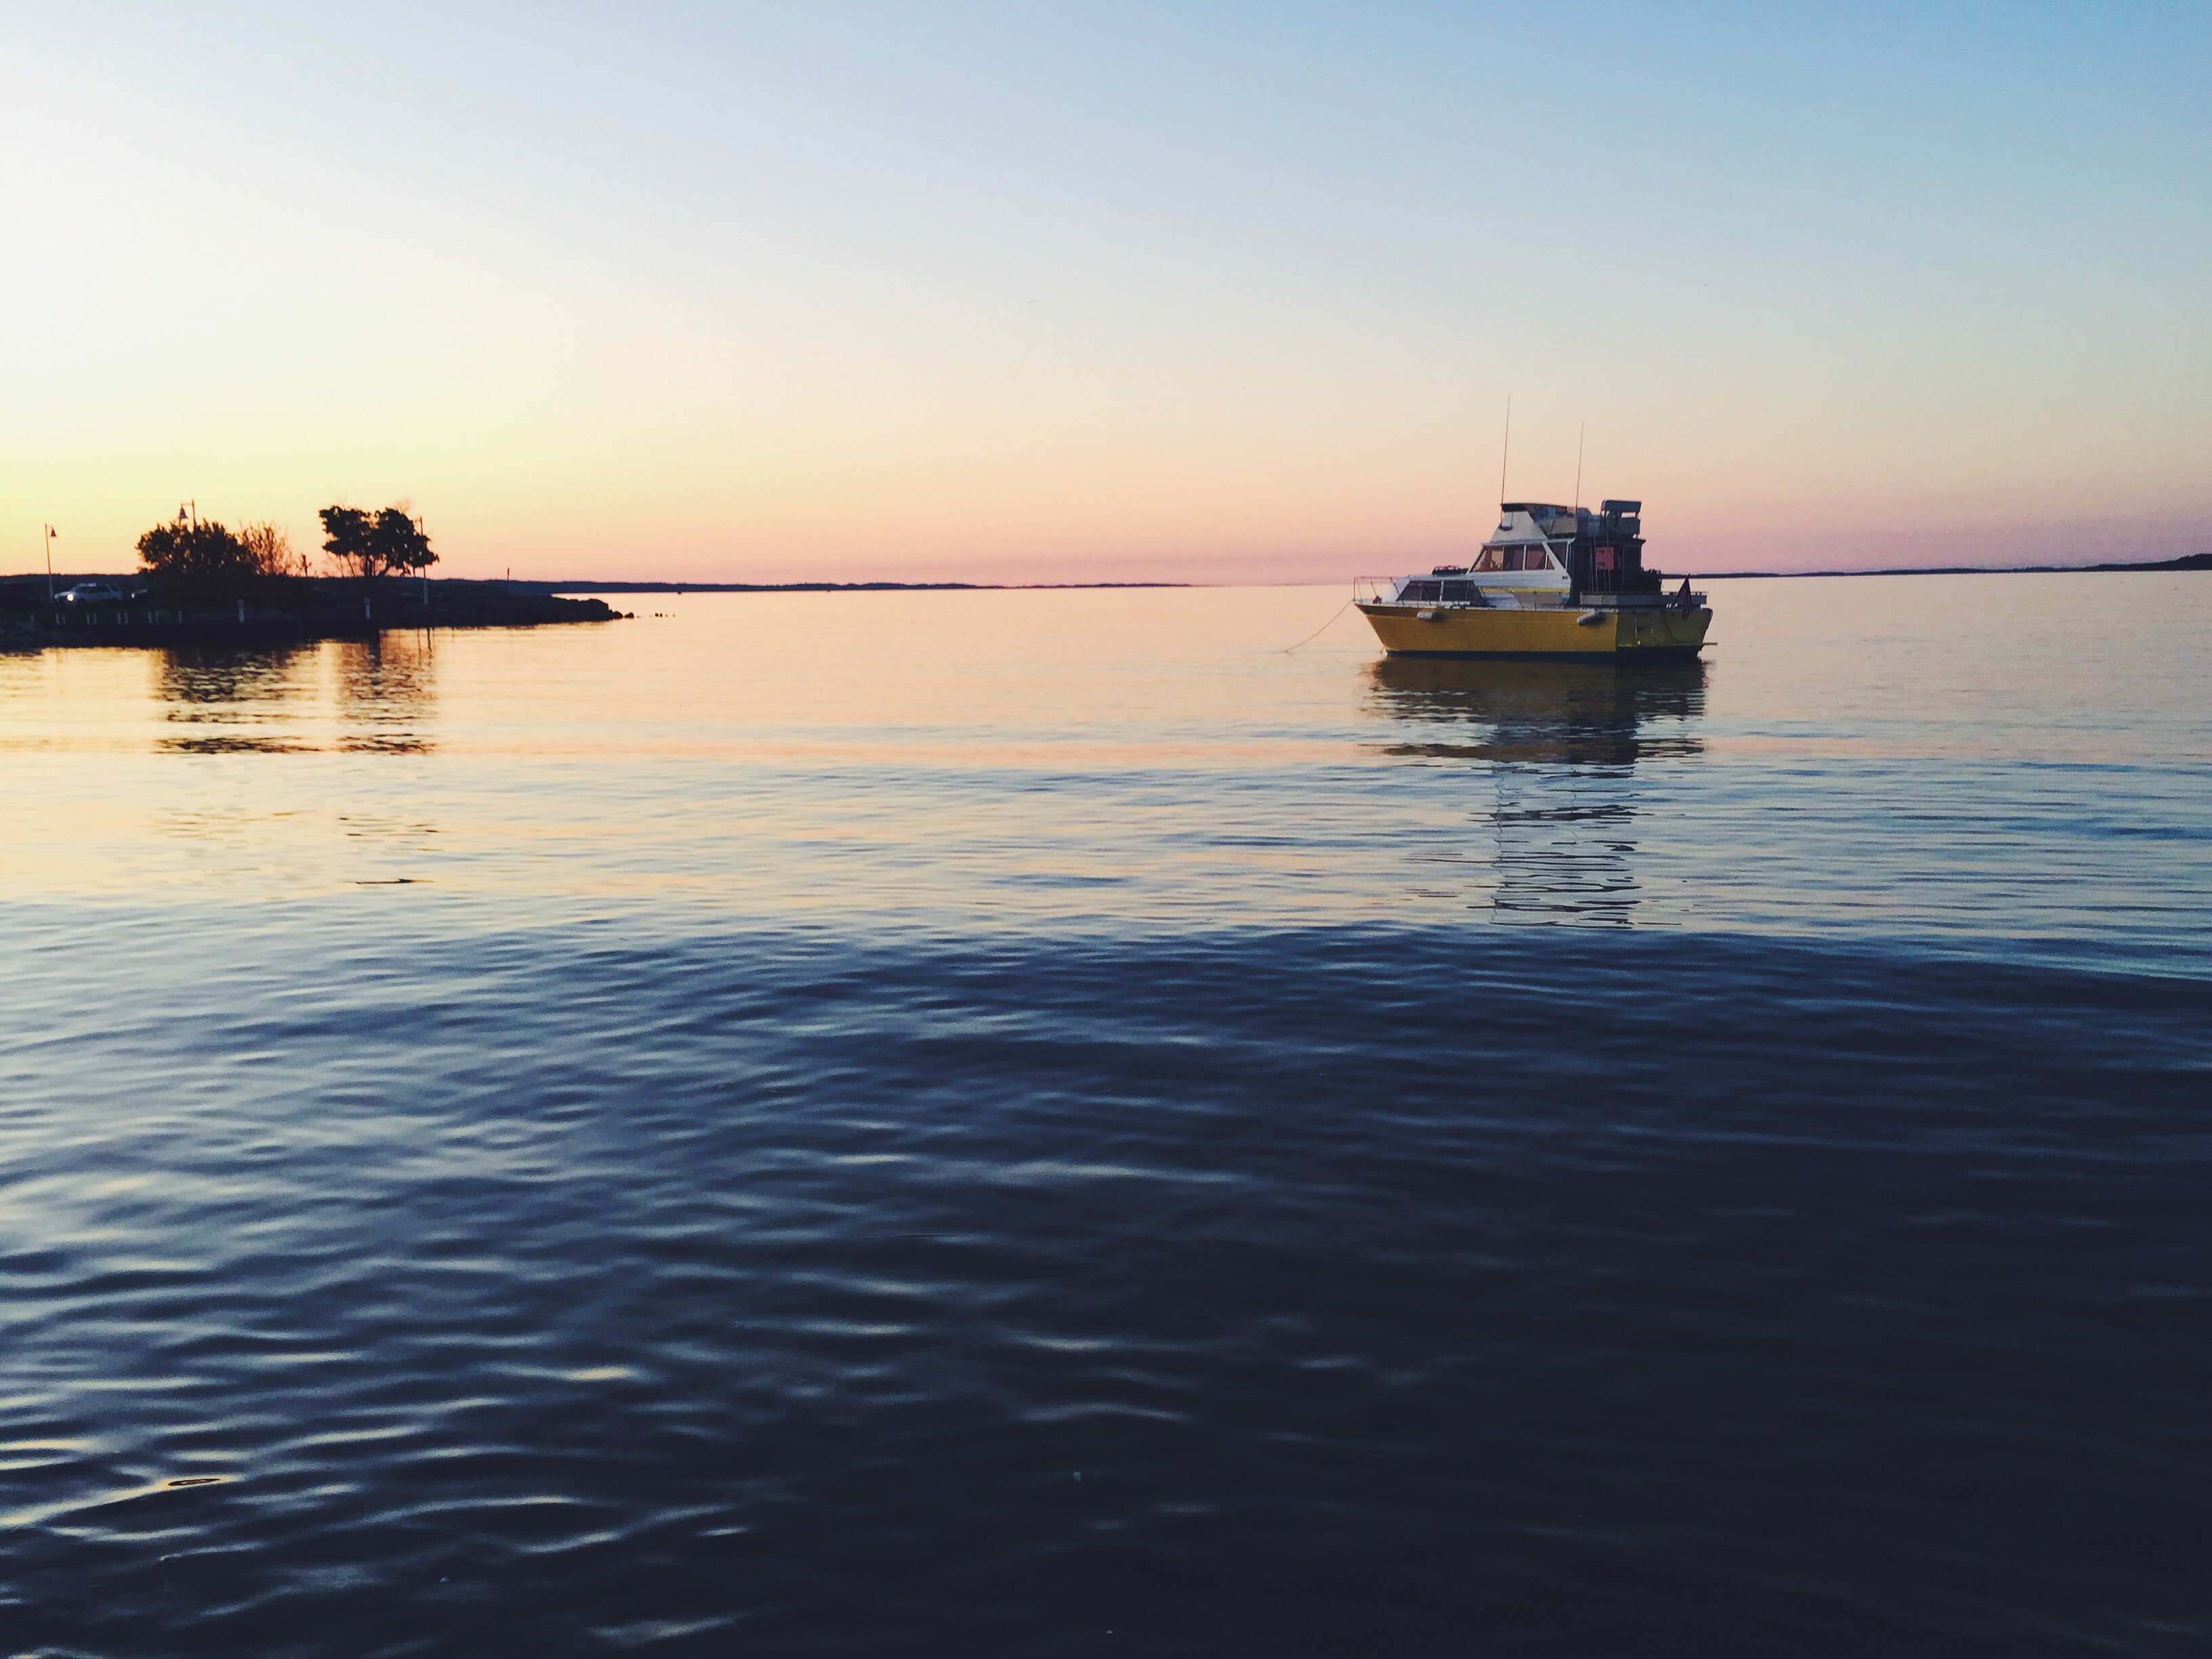
sky, water, horizon, sea, ocean, blue, sunset, reflection, cloud, morning, boat, calm, water transportation, evening, vehicle, waterway, sound, dusk, fishing vessel, sunrise, coast, vacation, summer, sunlight, watercraft, afterglow, mountain, inlet, channel, river, wave, coastal and oceanic landforms, tourism, lake, bay, dawn, boating, meteorological phenomenon